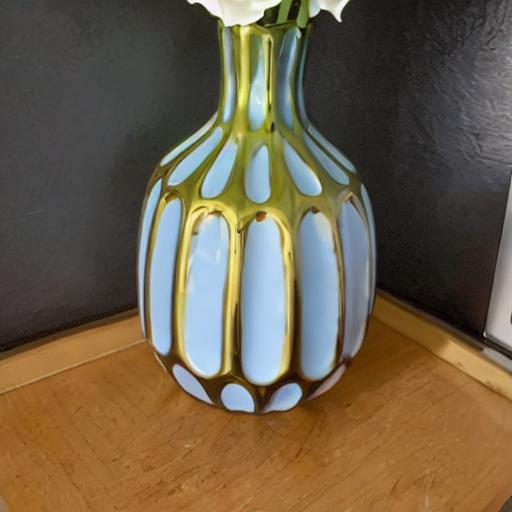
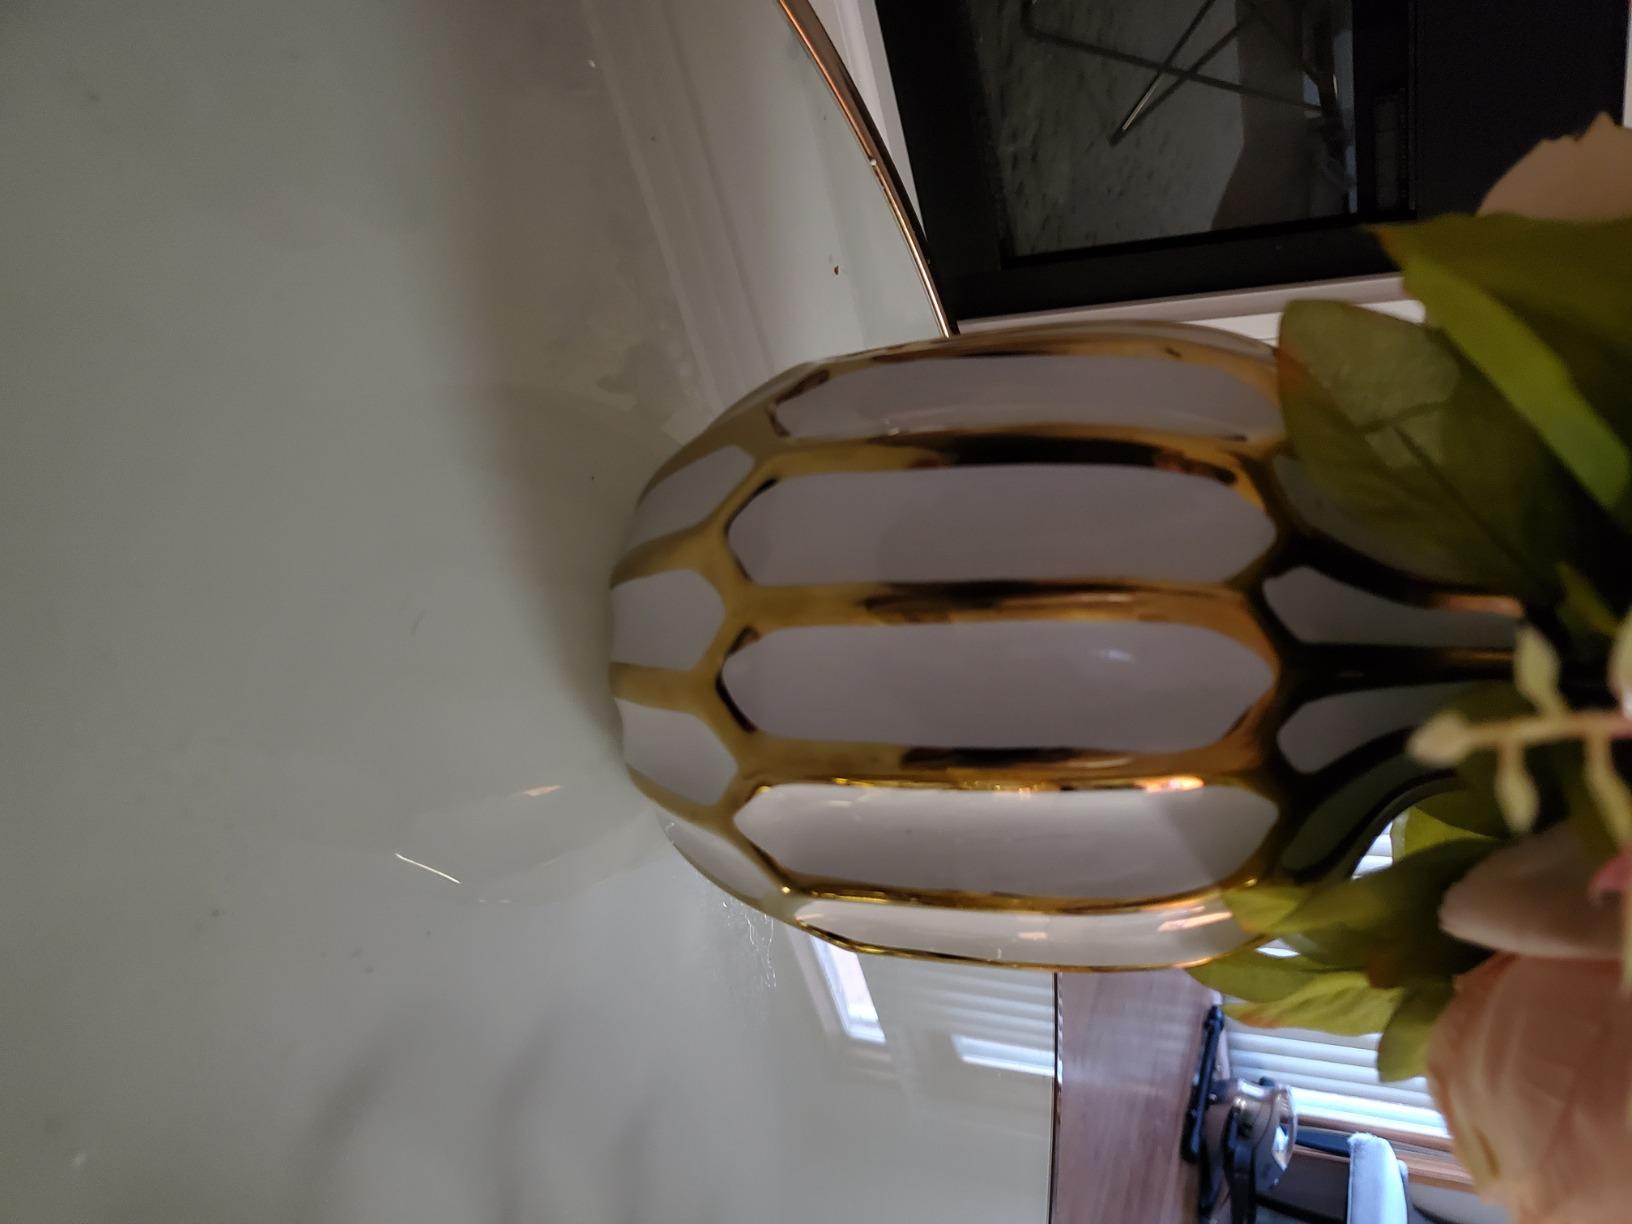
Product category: vase
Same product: no